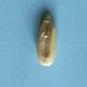
Maize quality: Good